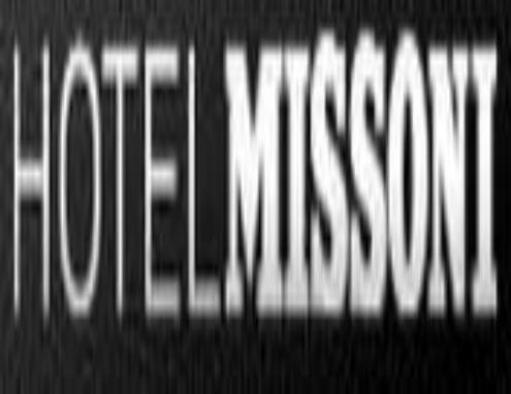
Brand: missoni
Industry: Clothes